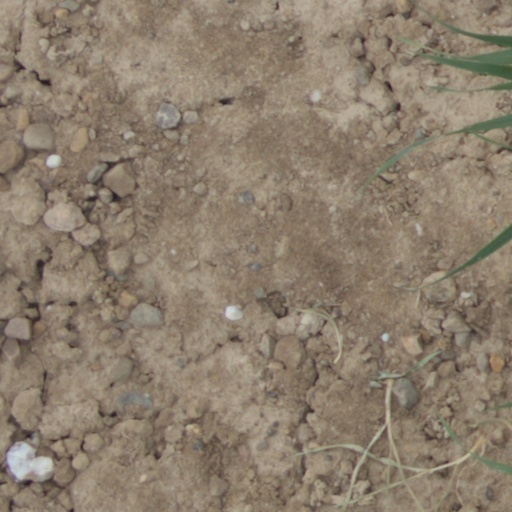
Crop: wheat